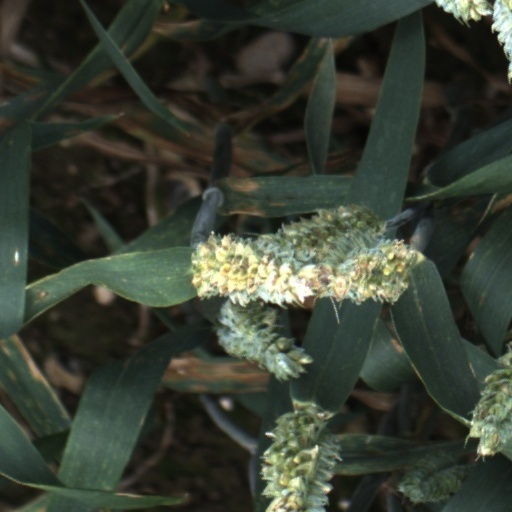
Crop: wheat